Le Massif

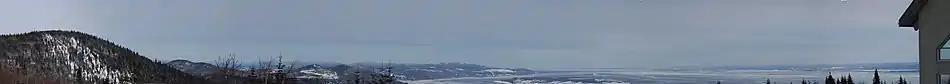

is about to undertake a major development known as Territoire Le Massif. This will open up the third peak to skiing, but mostly transform the mountain and surrounding area into a distinctive four-seasons resort, while respecting environmental values.